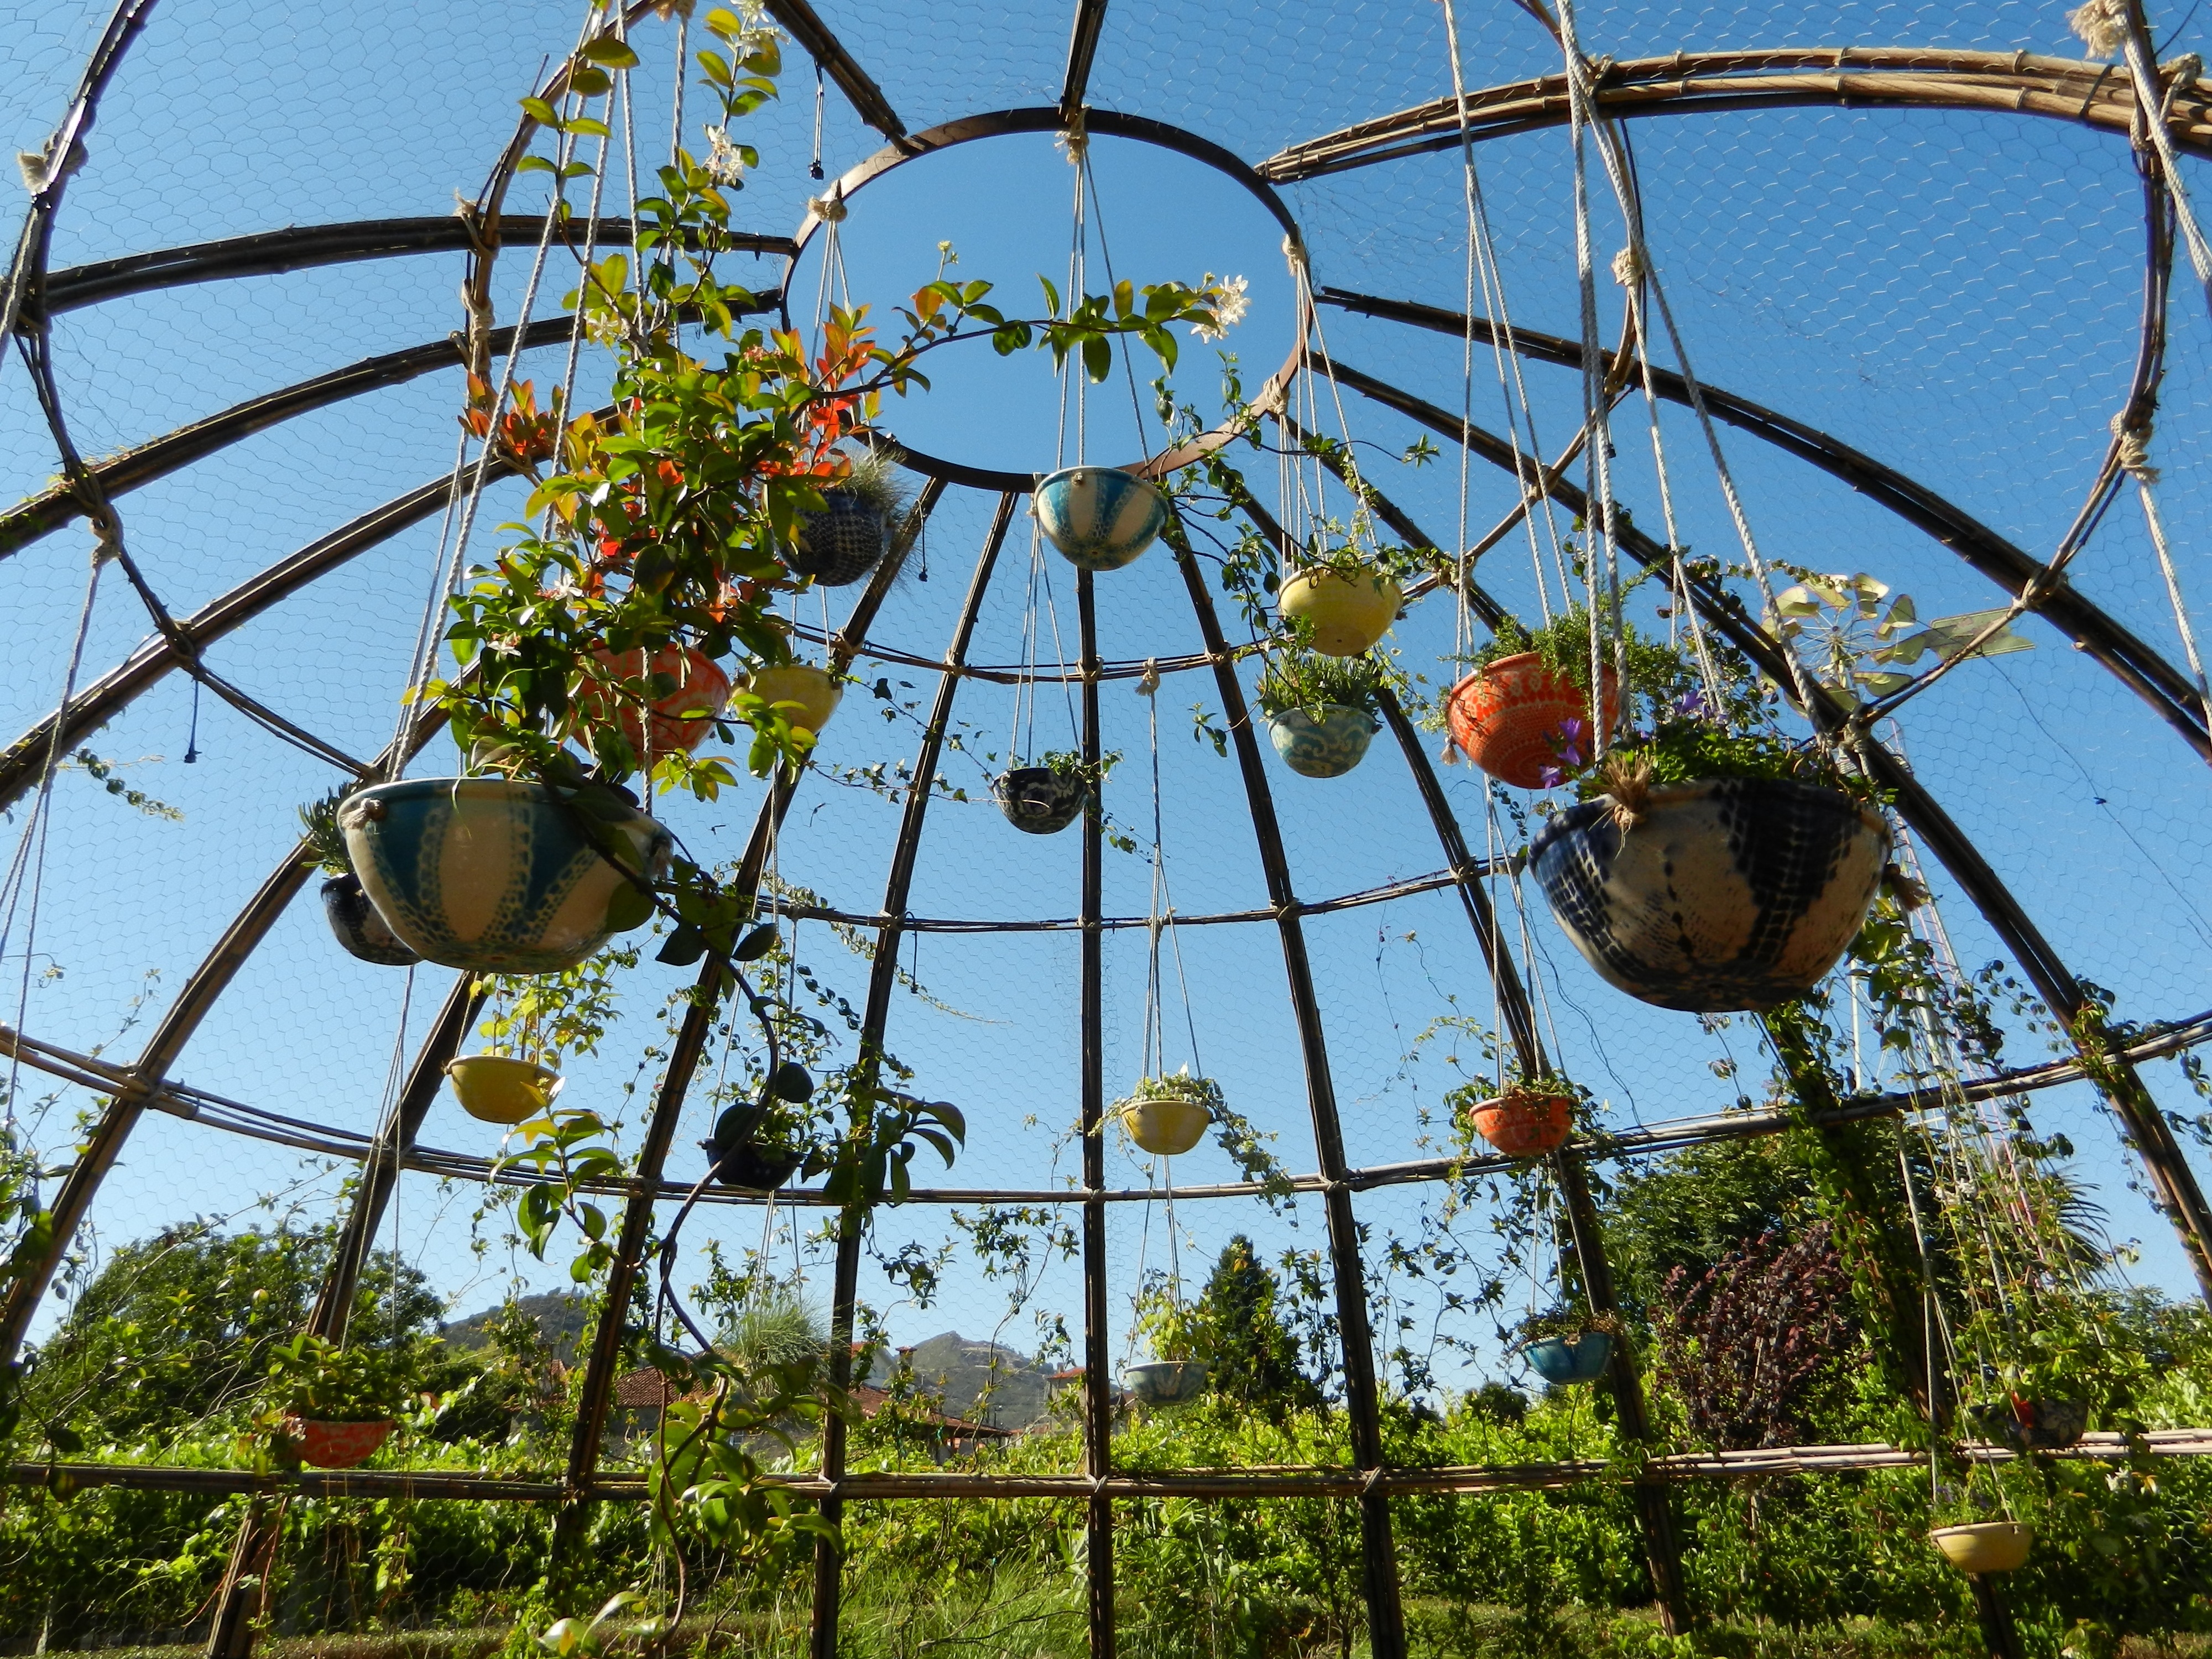
flower, ferris wheel, portugal, tourist attraction, outdoor structure, garden festival, ponte da lima